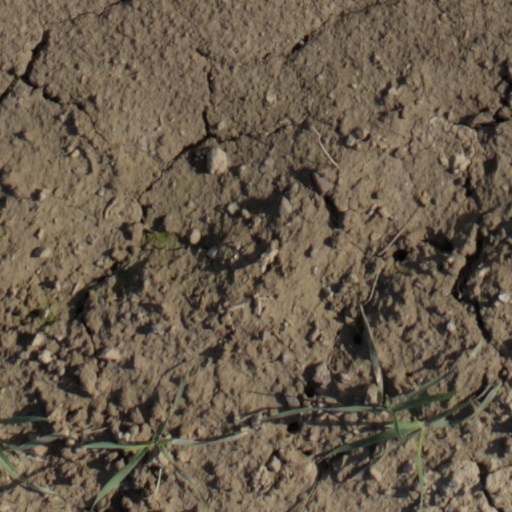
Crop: wheat